Jean-François Portaels

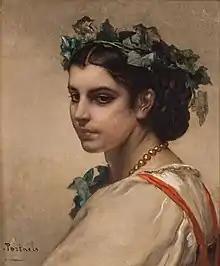
"Maiden of the harvest"

After his wife died in the same year, he moved in with his father-in-law Navez. From 1858 Portaels took over the private studio of Navez, in which he had studied himself. This studio which was referred to as 'atelier libre' (free studio) played an important role in the training of the next generation of Belgian painters. In 1863 Portaels reconnected with the Brussels Academy as he accepted to teach its drawing and painting course. After he gave up this post in 1865 he dedicated even more time to the education of young artists in his studio.